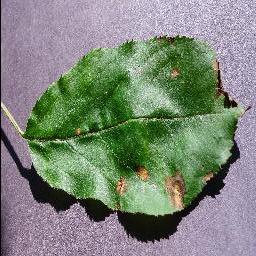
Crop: apple
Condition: black_rot